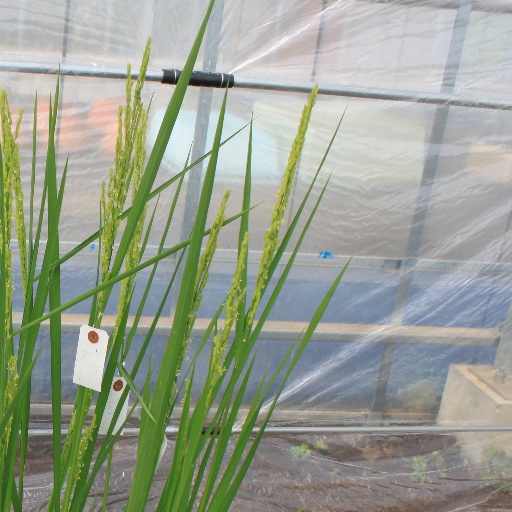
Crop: rice